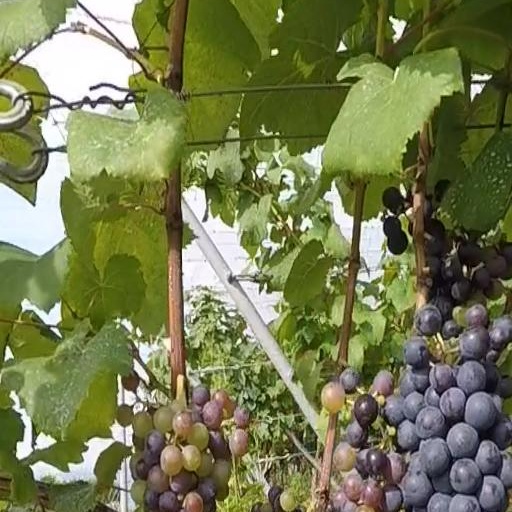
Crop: grape